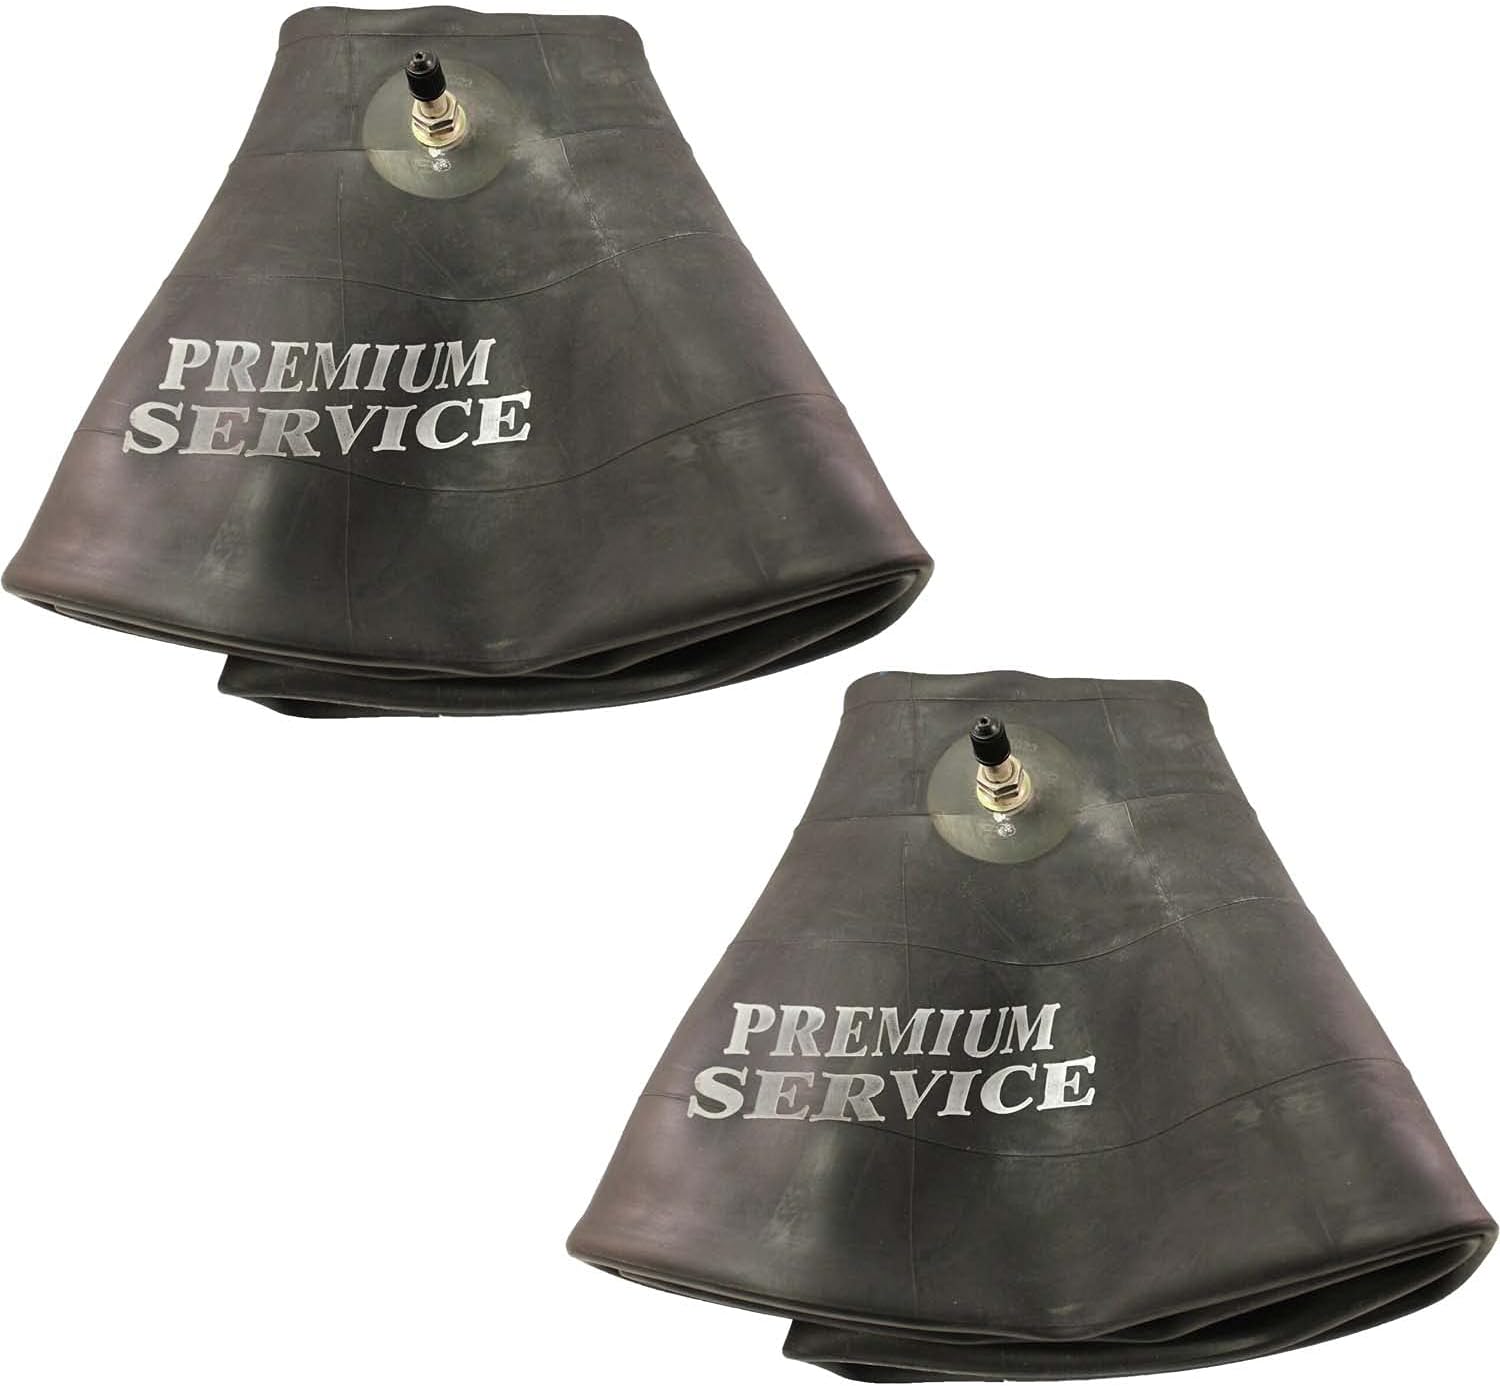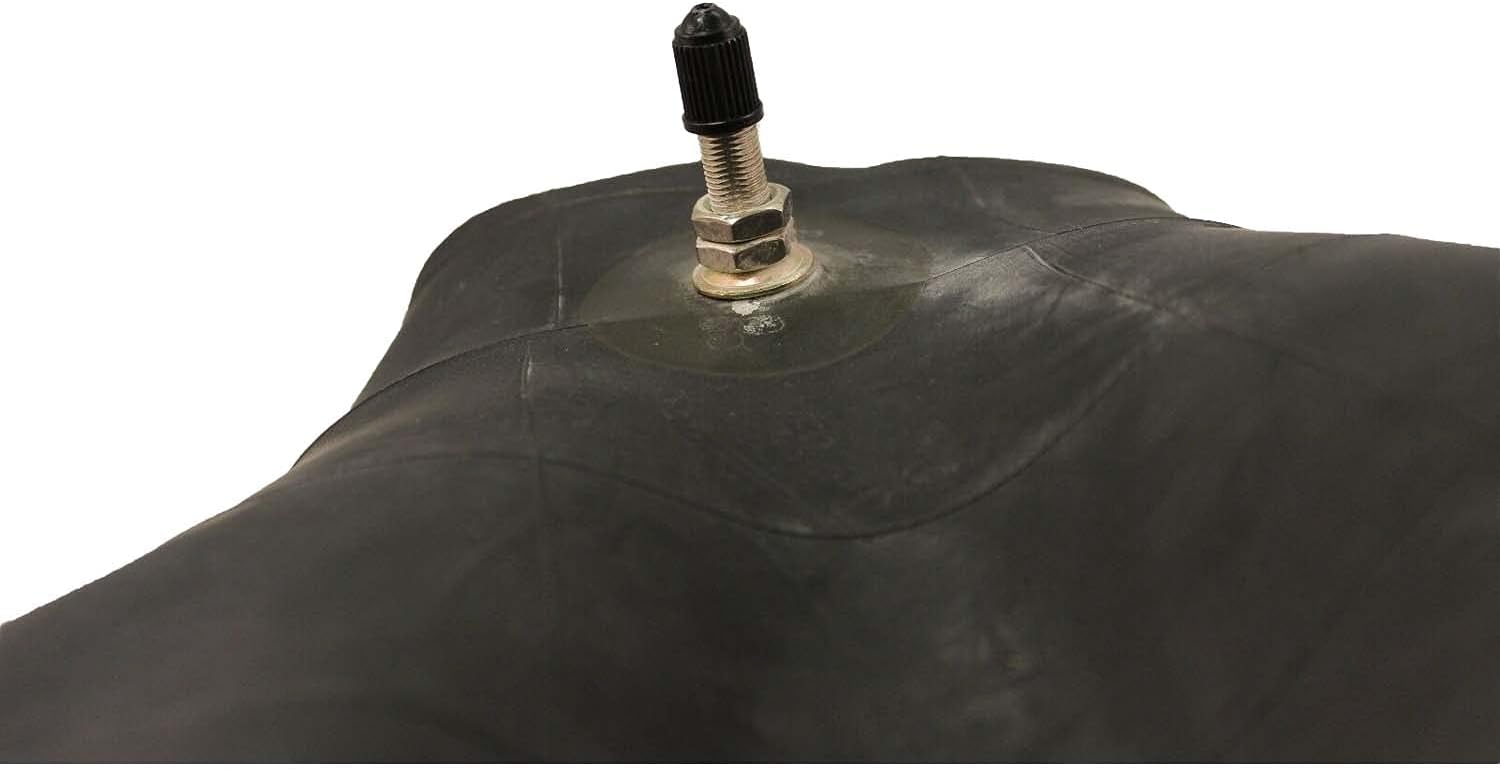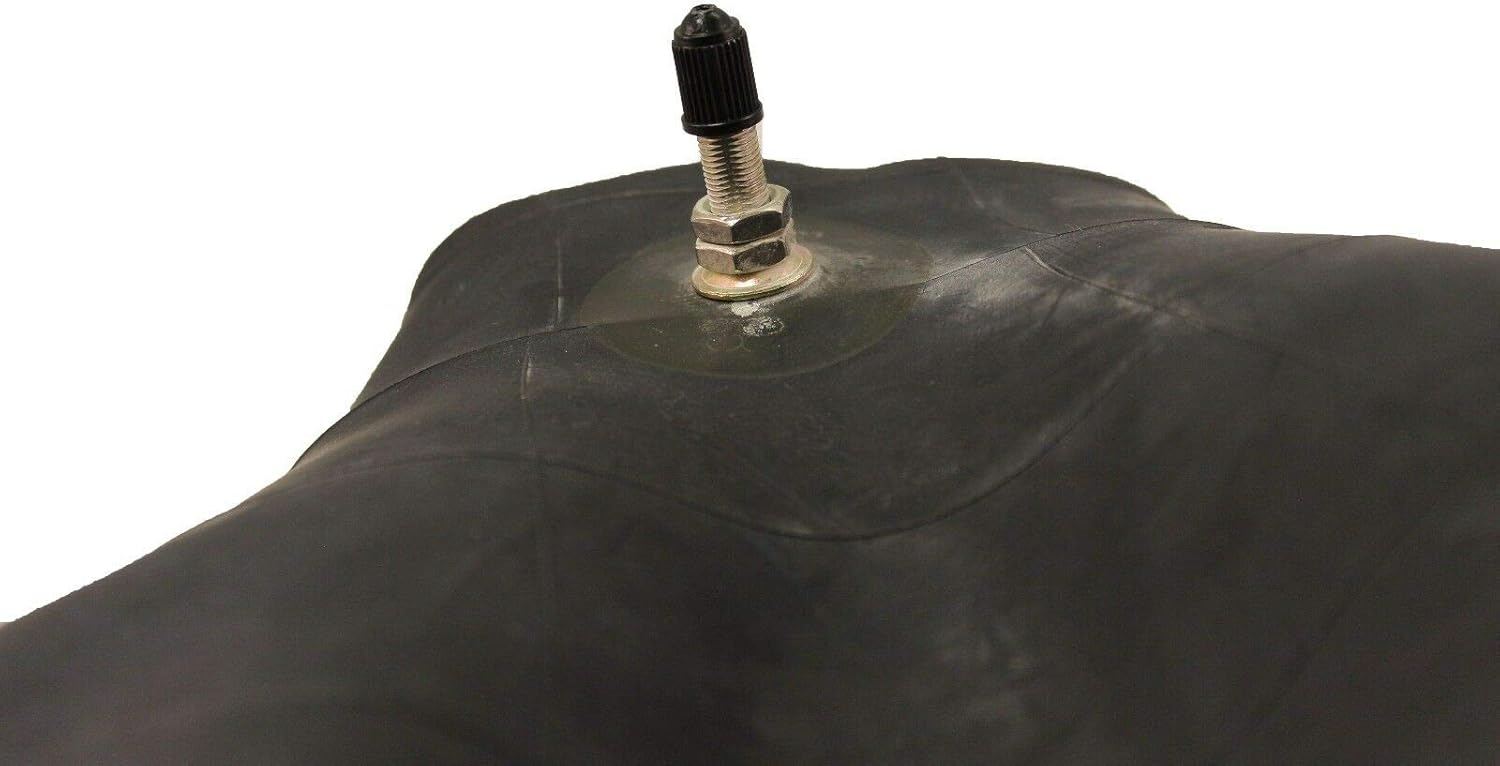
Premium Service ATV Tire Inner Tube TR6 Stem 22x11-8, 23x10-8, 22x11-9, 21X11-8, 21X12-8, 22X10-8, 22X10-9 Pack of 2
Category: Automotive
Premium Service inner tubes are manufactured to the highest quality. This tube is for ATV, UTV and 4 Wheeler tire applications. This tube will work in Bias ply tires ONLY. The size marked on the tube is 21X11/12-8, 22X11-8, this may differ from the size needed as most inner tubes are made to stretch in order to fit multiple tire sizes. According the manufacturer this tube will fit on the following tire sizes: 22x11-8, 23x10-8, 22x11-9, 21X11-8, 21X12-8, 22X10-8, 22X10-9
Features: 2-Pack ATV tire inner tubes for BIAS tires | Made with high quality rubber | Made to stretch to fit multiple sizes | TR6 straight metal valve stem | See Product Description for Compatible Tire Sizes